Macedonia naming dispute

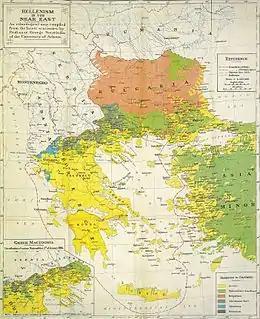
Greek ethnographic map of south-eastern Balkans, showing the Macedonian Slavs as a separate people, by Professor George Soteriadis, Edward Stanford, London, 1918

During the Greek Civil War, in 1947, the Greek Ministry of Press and Information published a book, ("Designs on Greece"), including documents and speeches on the ongoing Macedonian issue, many translations from Yugoslav officials. It reports Josip Broz Tito using the term "Aegean Macedonia" on 11 October 1945 in the buildup to the Greek Civil War; the original document is archived in "GFM A/24581/G2/1945". For Athens in 1947, the "new term, Aegean Macedonia" (also "Pirin Macedonia"), was introduced by Yugoslavs. Contextually, this observation indicates this was part of the Yugoslav offensive against Greece, laying claim to Greek Macedonia, but Athens does not seem to take issue with the term itself. The 1945 date concurs with Bulgarian sources.